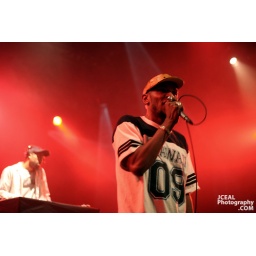
Mos de Talib Kweli rock the house @ Nokia theatre in times square Manhattan